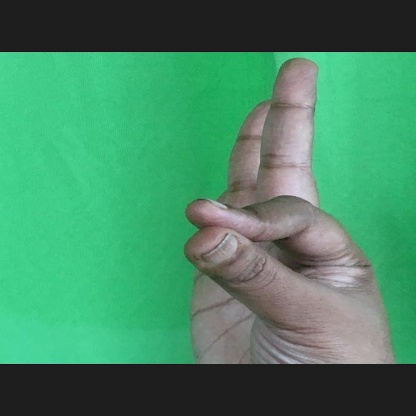
Mudra: Hamsasyam